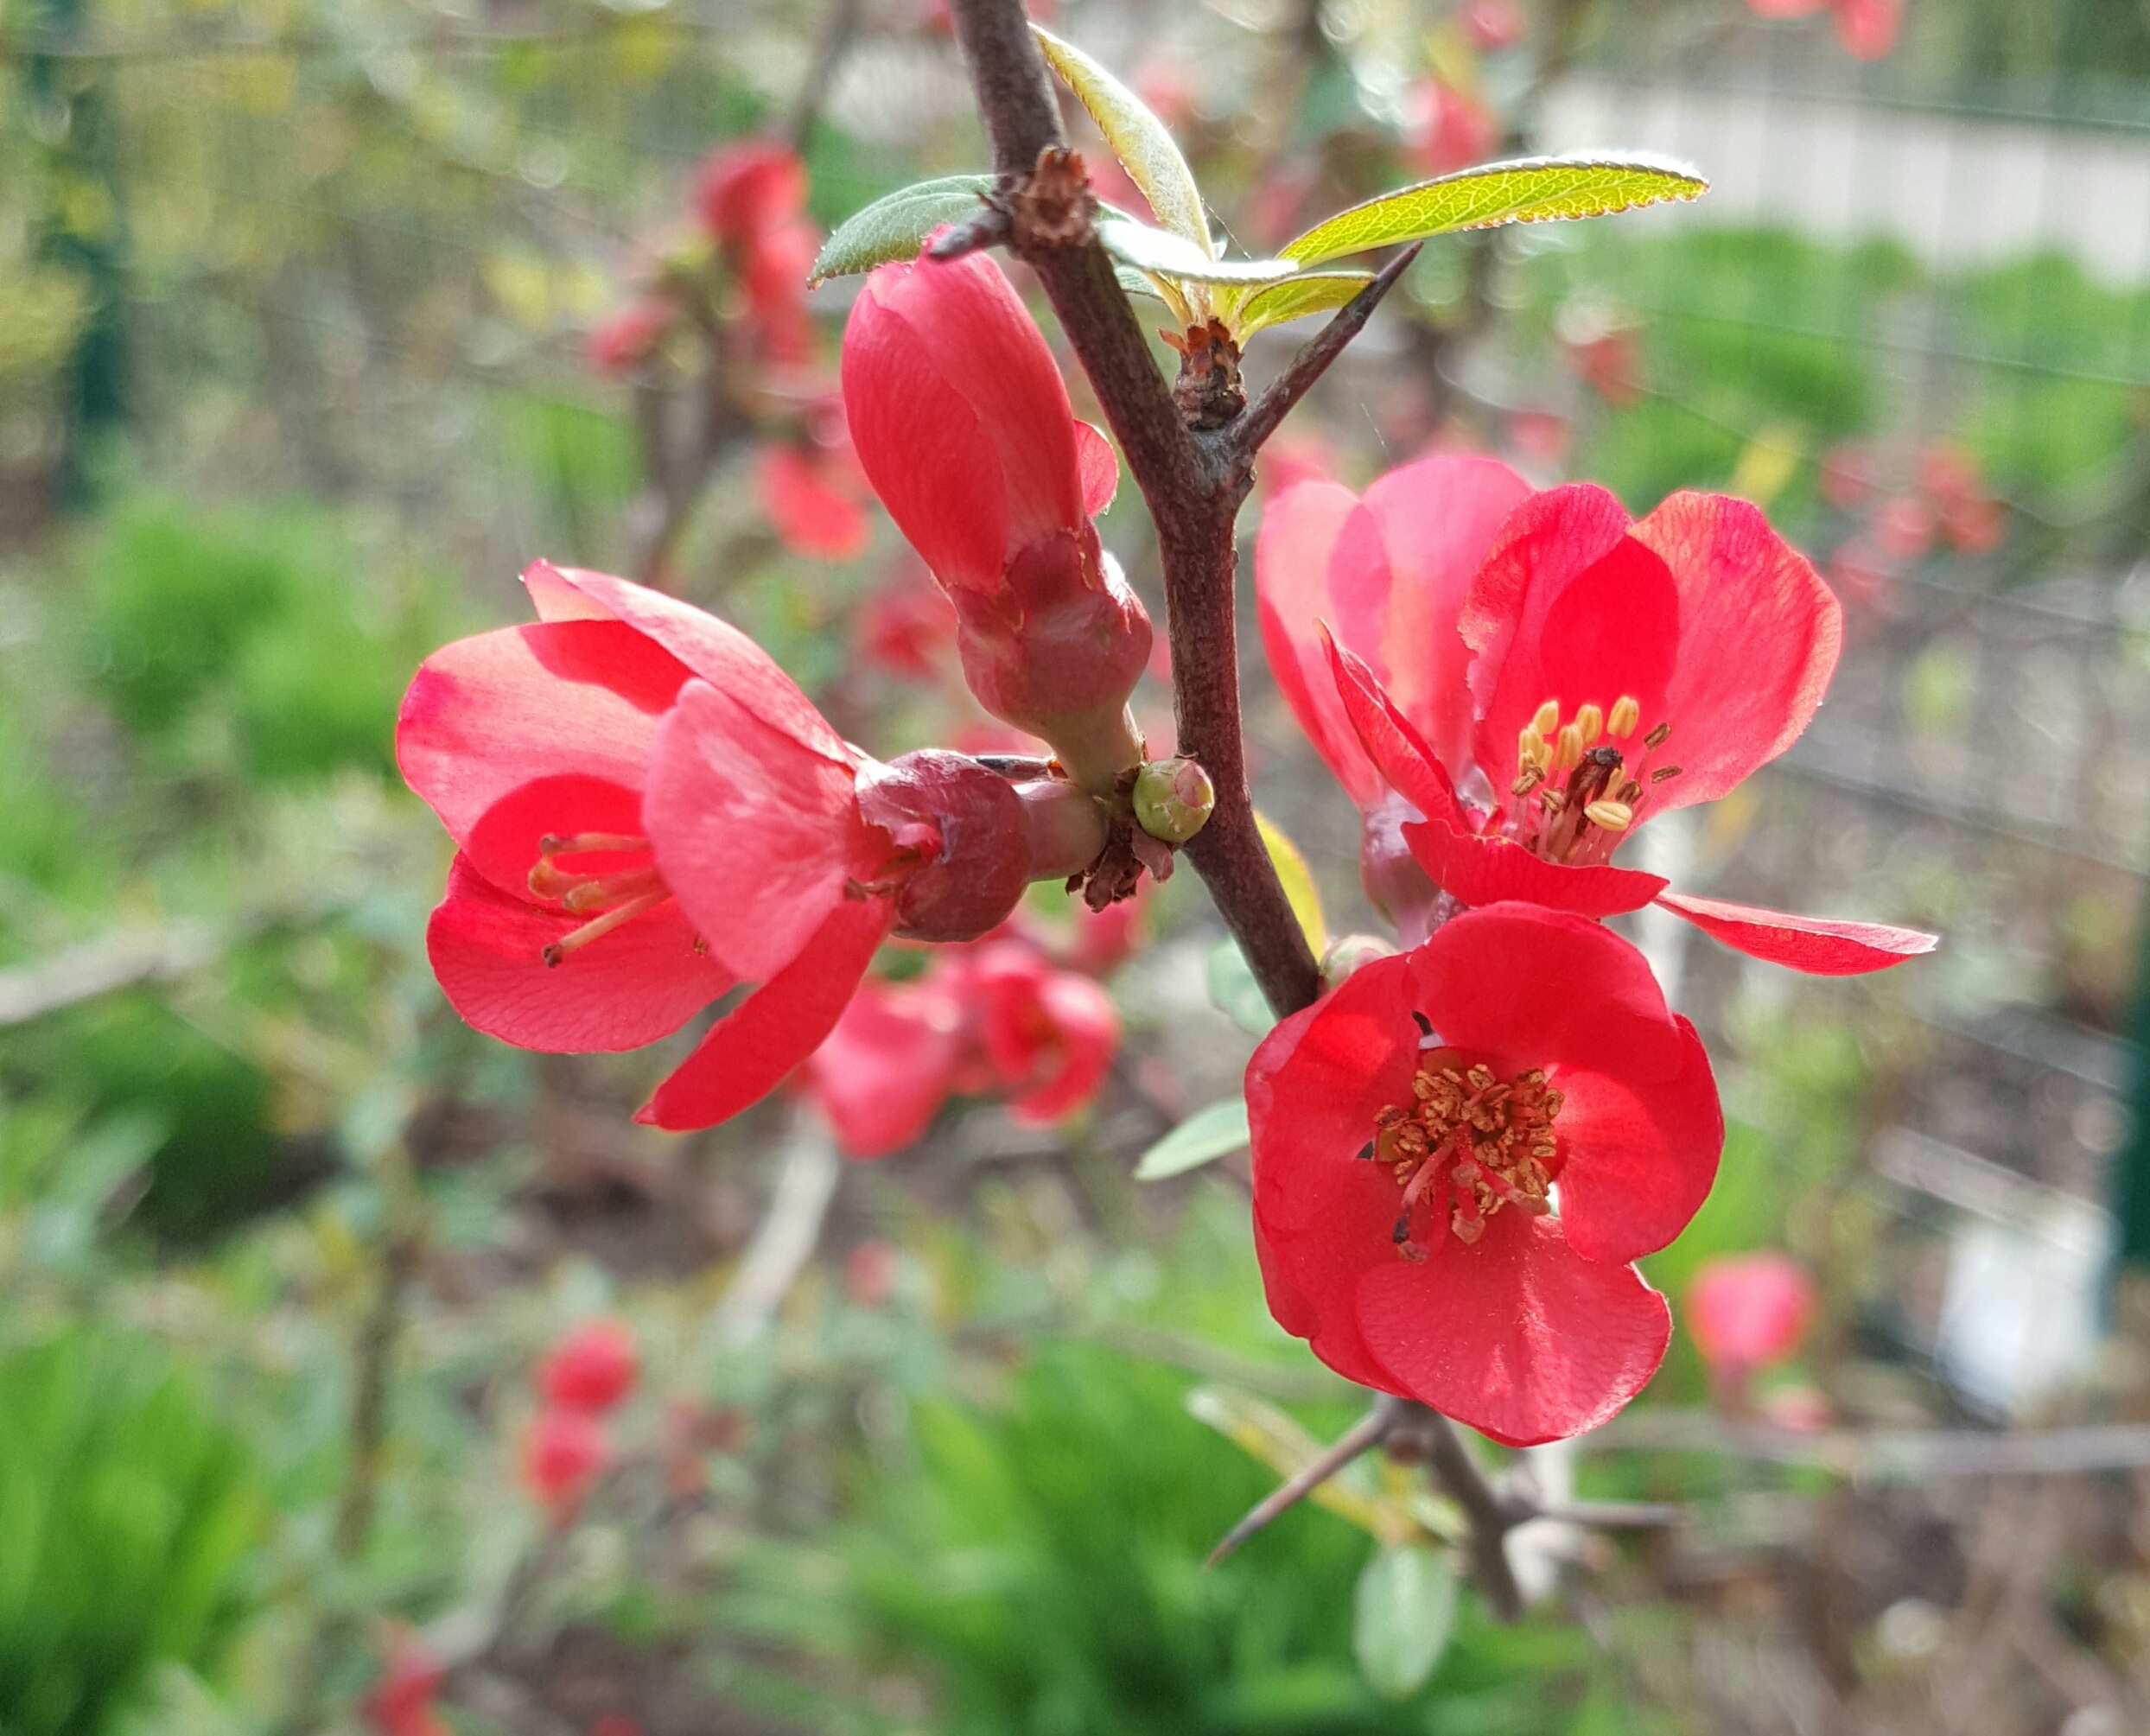
blossom, plant, flower, petal, red, produce, botany, flora, wildflower, red flower, shrub, macro photography, flowering plant, winter flower, land plant, chaenomeles speciosa nakai sweet